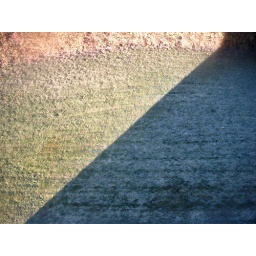
on the right side snow in the shadowleft: grass in the sunphotographed down from my room's window